AZ (rapper)

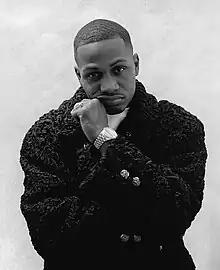
AZ in 1998

Anthony Cruz (born March 9, 1972), known professionally as AZ, is an American rapper. Best known for his affiliation with hometown native and fellow East Coast rapper Nas, they formed the New York City-based hip hop group the Firm along with Foxy Brown, Cormega and Nature in 1996. Cruz first saw recognition for his guest appearance on Nas' 1994 single "Life's a Bitch", from his album "Illmatic" (1994). Cruz was then signed by EMI to release his debut studio album, "Doe or Die" (1995), which was met with critical acclaim. Its lead single, "Sugar Hill" (featuring Miss Jones) peaked at number 25 on the "Billboard" Hot 100 and received gold certification by the Recording Industry Association of America (RIAA). Moreover, The Firm's sole album (1997) peaked atop the "Billboard" 200 chart despite unfavorable critical response; the group disbanded two years later.